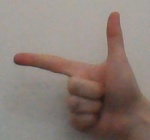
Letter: yaa